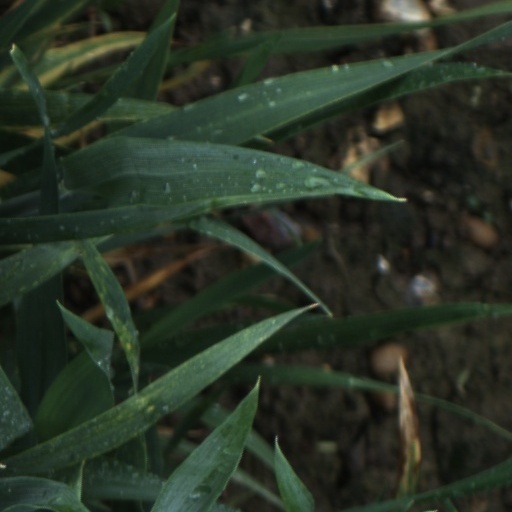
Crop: wheat